Sidney Breese

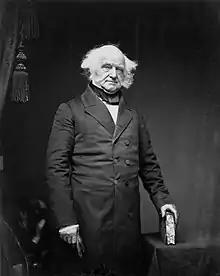
Breese personally corresponded with U.S. President Martin Van Buren during his lifetime.

A philanthropist who gave his earnings to every church denomination and many worthy causes, Breese accumulated little personal wealth. He was later also remembered for inflexible justice which prevented corruption from ever reaching the court he sat on. Breese encouraged young people studying law, and was noted as being a man who has "a tear for pity, and a hand open as day to melting charity". The Illinois State Historical Society has "The Sidney Breese Papers", which consist of the letters and papers belonging to Breese, including personal letters from U.S. Senator Stephen A. Douglas, U.S. President Martin Van Buren, Lincoln's Secretary of War Simon Cameron, Illinois Governor John Reynolds, U.S. Ambassador to Spain Gustav Körner, and U.S. Secretary of State Lewis Cass, among many others.